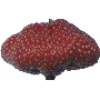
Label: Strawberry Wedge 1